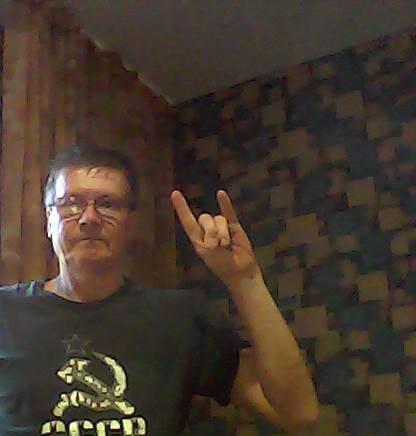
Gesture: rock